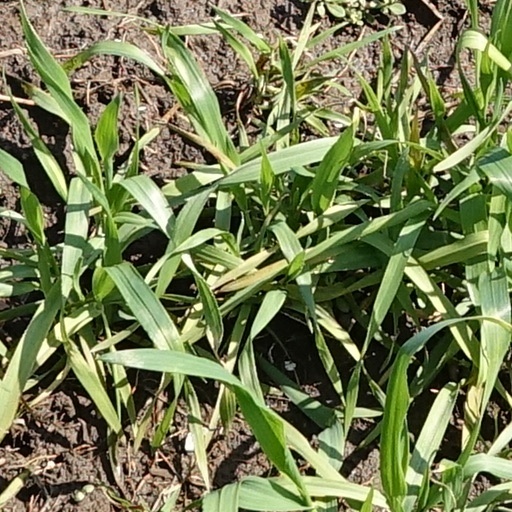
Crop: wheat